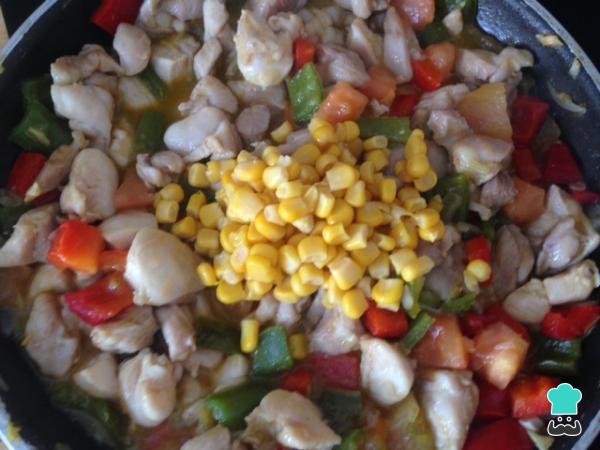
Por último, agregamos el maíz dulce, mezclamos y retiramos del fuego. El maíz, además de darle un color precioso al plato, aporta un sabor dulce que combina muy bien con los pimientos y la carne.